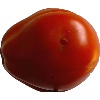
Label: Tomato 1